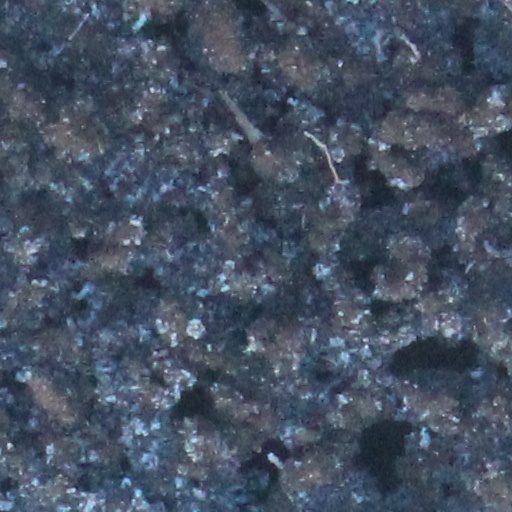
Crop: wheat